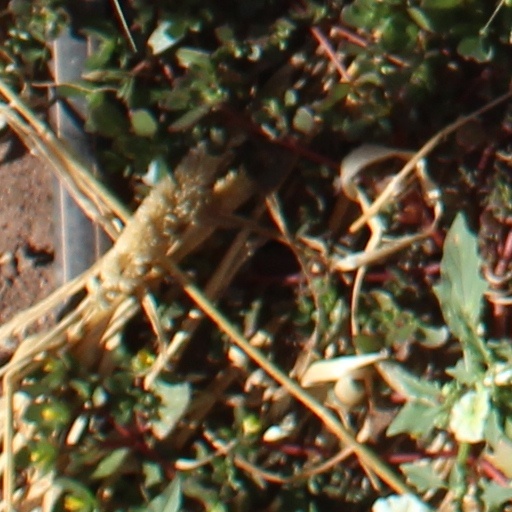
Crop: wheat